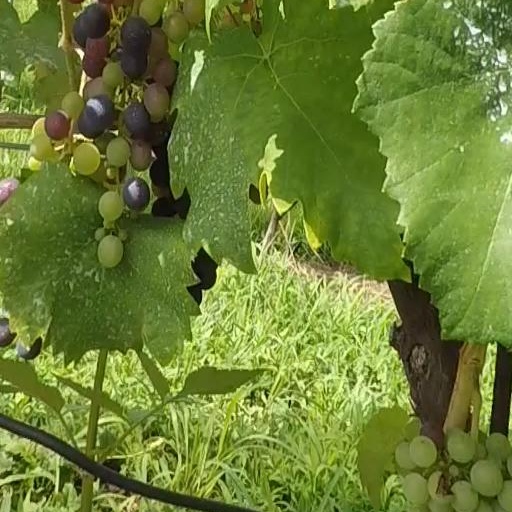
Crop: grape